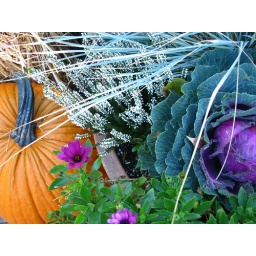
pumpkin &amp;amp; cabbage ... in flower pots ... those landscaping gardeners sure know what they're doing.